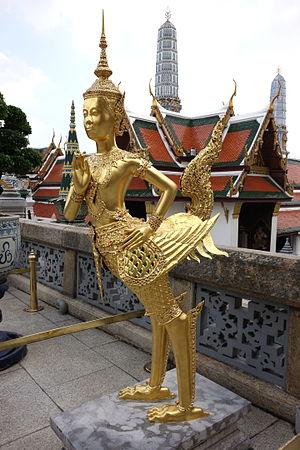
La Thaïlande, en forme longue le royaume de Thaïlande, est un pays d’Asie du Sud-Est. Avant 1939, il s’appelait le royaume de Siam. Il est bordé au sud-ouest et au nord-ouest par la Birmanie, au sud par la Malaisie, au sud-est par le Cambodge et au nord-est par le Laos. Sa capitale est Bangkok. La langue officielle est le thaï et la monnaie le baht. C’est une monarchie constitutionnelle depuis 1932 dans laquelle le roi est officiellement le chef de l'État, chef des Forces armées, partisan de la religion bouddhiste et défenseur de toutes les confessions. Sur un plan politique, la Thaïlande a connu 19 coups d'État tentés ou réussis par l'armée depuis 1932, le dernier en date ayant eu lieu le 22 mai 2014. Depuis 1946, plusieurs générations de Thaïlandais n'ont connu qu'un souverain, Bhumibol Adulyadej, dont le règne a duré soixante-dix ans, jusqu'à sa mort le 13 octobre 2016. Son fils Vajiralongkorn lui a succédé le 1ᵉʳ décembre 2016. Il est le 10ᵉ souverain de la dynastie Chakri qui règne depuis 1782.